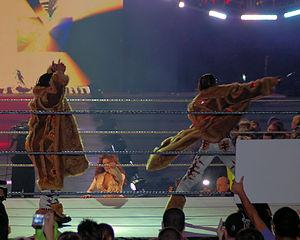
MNM est une ancienne équipe de catcheurs heels de catch de la WWE et de l'Ohio Valley Wrestling composée de Joey Mercury, Johnny Nitro, appelé maintenant John Morrison, et Melina Perez. Le nom de l'équipe est un sigle tiré des noms de ring des trois lutteurs.